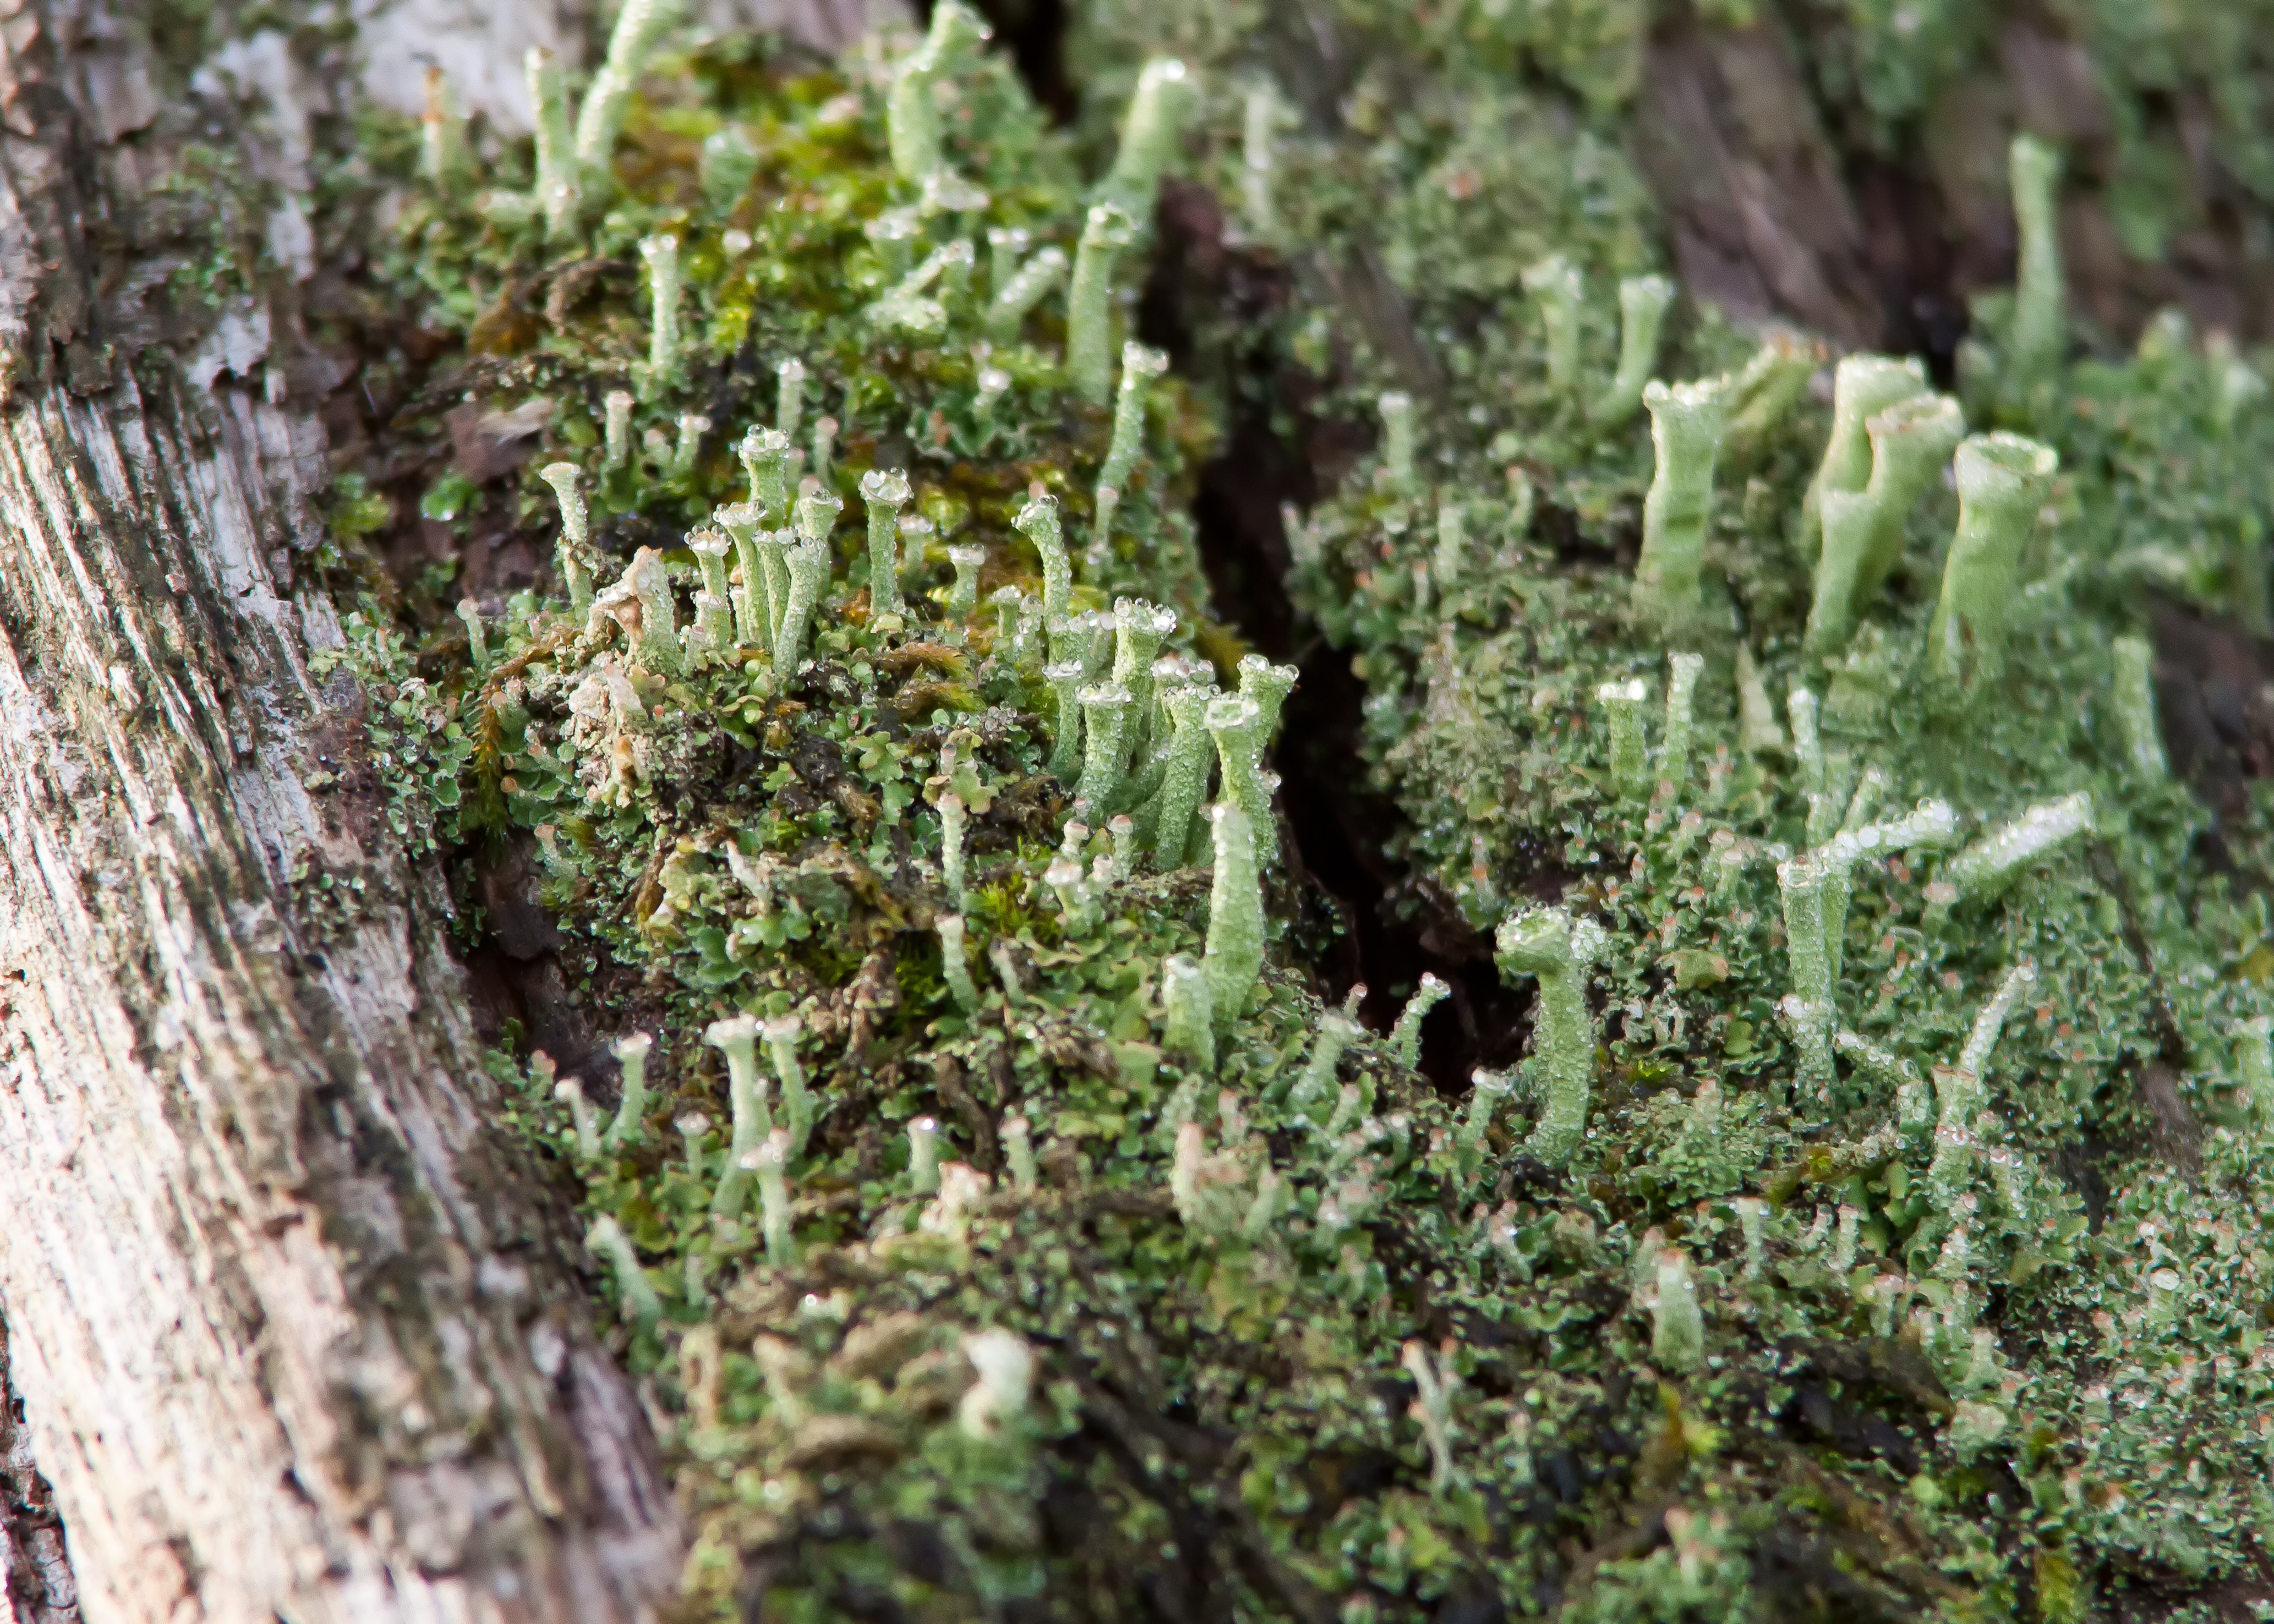
tree, nature, forest, branch, plant, leaf, flower, moss, bark, green, herb, produce, close, flora, aesthetic, lichen, background, shrub, undergrowth, tree bark, bemoost, fouling, flowering plant, land plant, ferns and horsetails, non vascular land plant